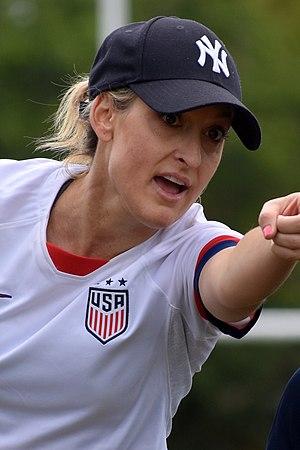
Nikki Lee Serlenga, née le 20 juin 1978 à San Diego, est une joueuse américaine de soccer des années 1990 et 2000, évoluant au poste de milieu de terrain.